Darmstadt Artists' Colony

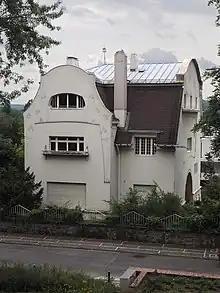
The large Glückert House

Wilhelm Deiters was the manager of the artists' colony. His house was designed by Joseph Maria Olbrich, who was also responsible for the ground floor interior. It is the smallest of the houses and its particular form is the result of the quadratic shape of the property on which it is built, which lies at the intersection of two streets. It survived the war unscathed and was restored to its original appearance in 1991–1992 following several less fortunate attempts to renovate and redesign it. The building was the home of the from 1996 to 2016.